Question: What color is the bear?
Tambaya: Menene launin beyar?
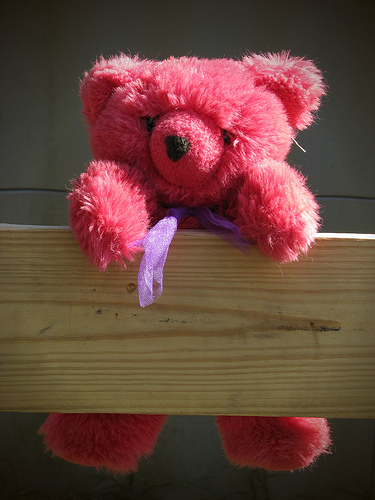
Answer: Pink.
Amsa: Ruwan hoda.